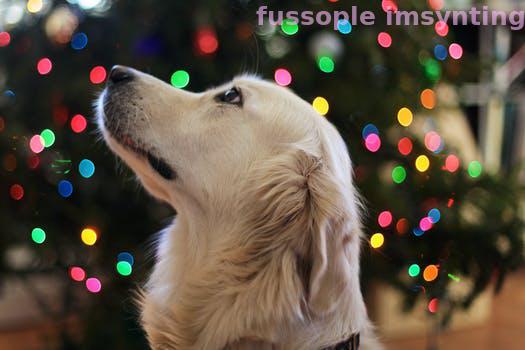
Label: Watermark